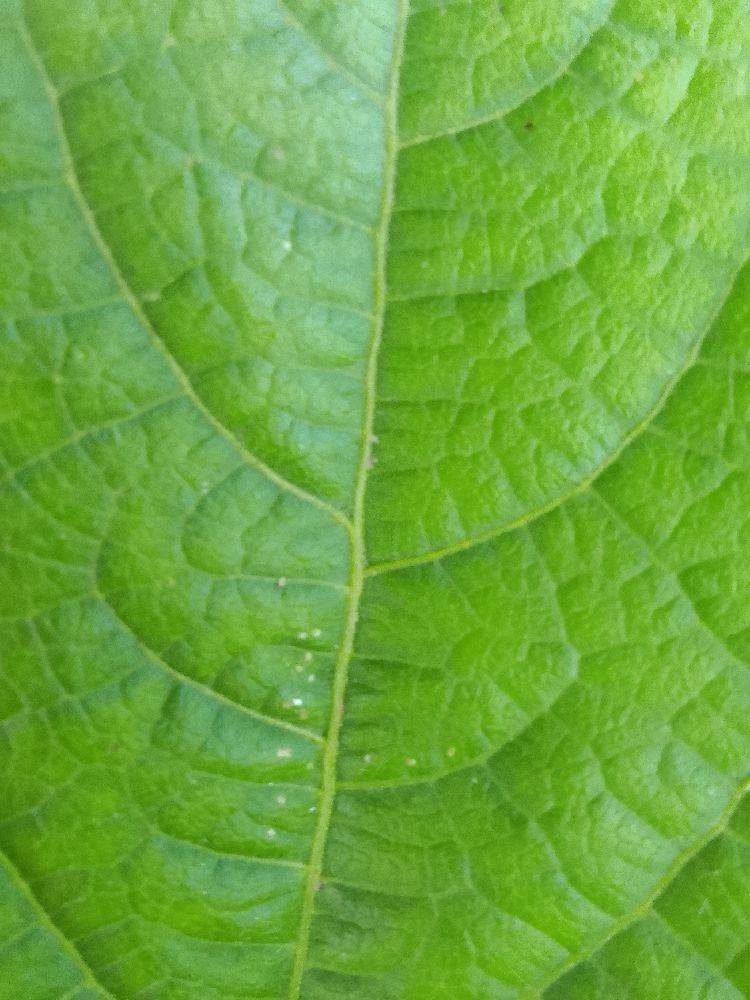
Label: healthy